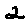
Label: 2